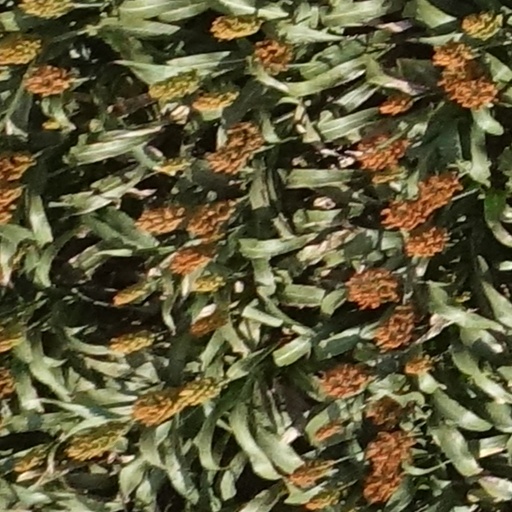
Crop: sorghum